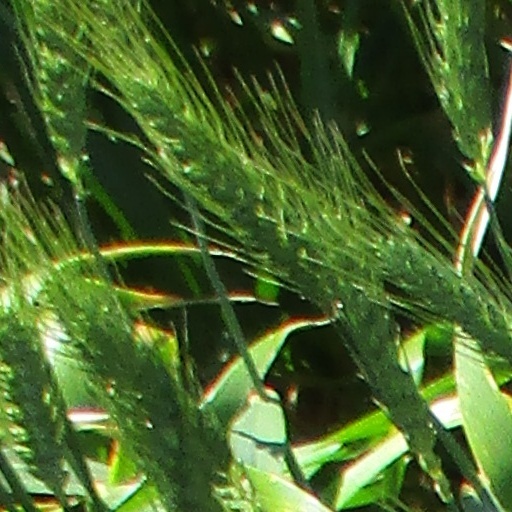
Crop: wheat